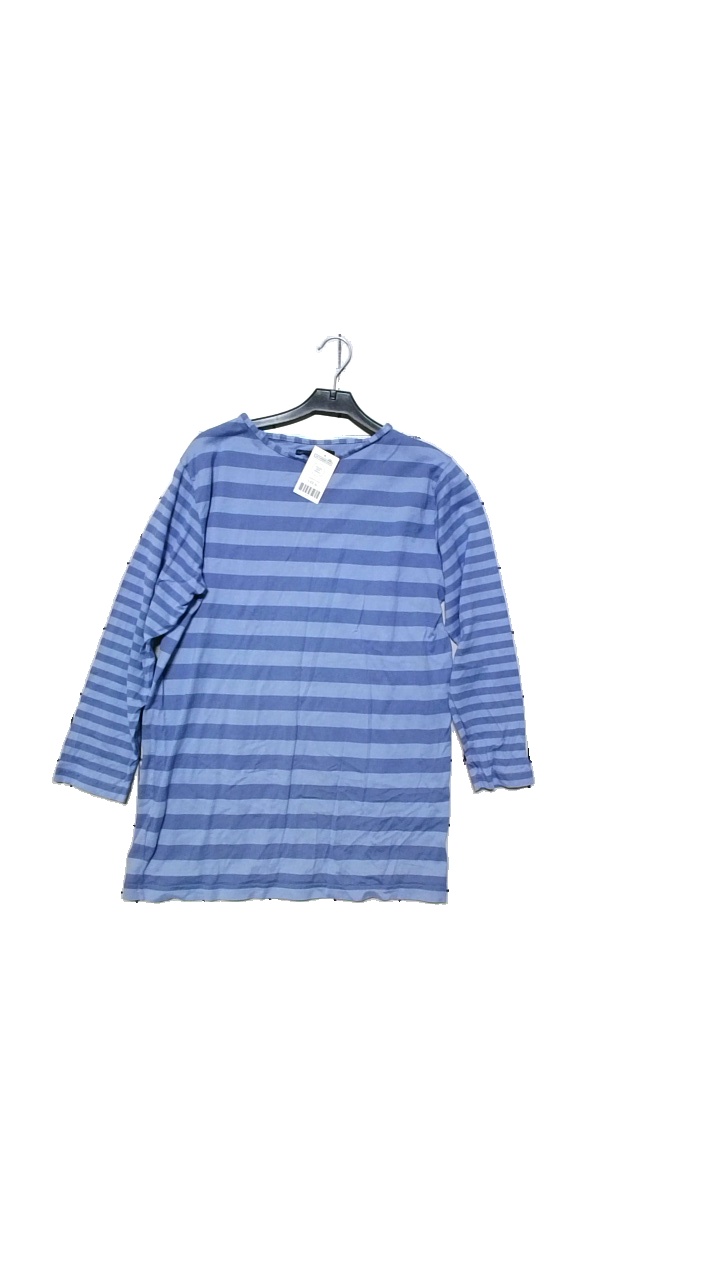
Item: Dress (Ladies)
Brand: Gudrun Sjödén
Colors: Blue
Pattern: Striped
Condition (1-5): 4
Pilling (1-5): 3
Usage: Reuse
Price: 100-150